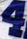
Number: 4